Jane Pickens

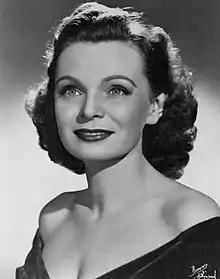
Jane Pickens circa1940s to early 1950s

Jane Pickens Hoving (10 August 1907 – 21 February 1992) was an American singer on Broadway, radio and television for 20 years and later an organizer in numerous philanthropic and society events. She was the musical leader of the Pickens Sisters, a trio born on a Georgia plantation that reached national stardom in the 1930s with its own radio show, concert tours, and records.